Royal Canadian Military Institute

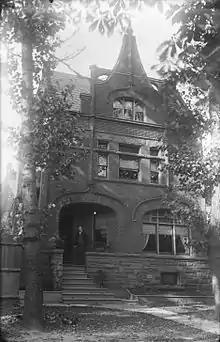
The Canadian Military Institute's premises in 1896

On January 14, 1890, 50 officers of the Toronto Garrison founded the Royal Canadian Military Institute, then known as the Canadian Military Institute (CMI), with the then governor general of Canada, Lord Stanley, as its patron. The Militia Institute, which was organized in 1878, presented 200 military volumes on the founding of the institute. Although the founders sought to enrol 50 to 100 members by the end of 1890, 162 resident and 122 non-resident members had joined. The headquarters of the Canadian Military Institute in 1896 was on University Avenue.